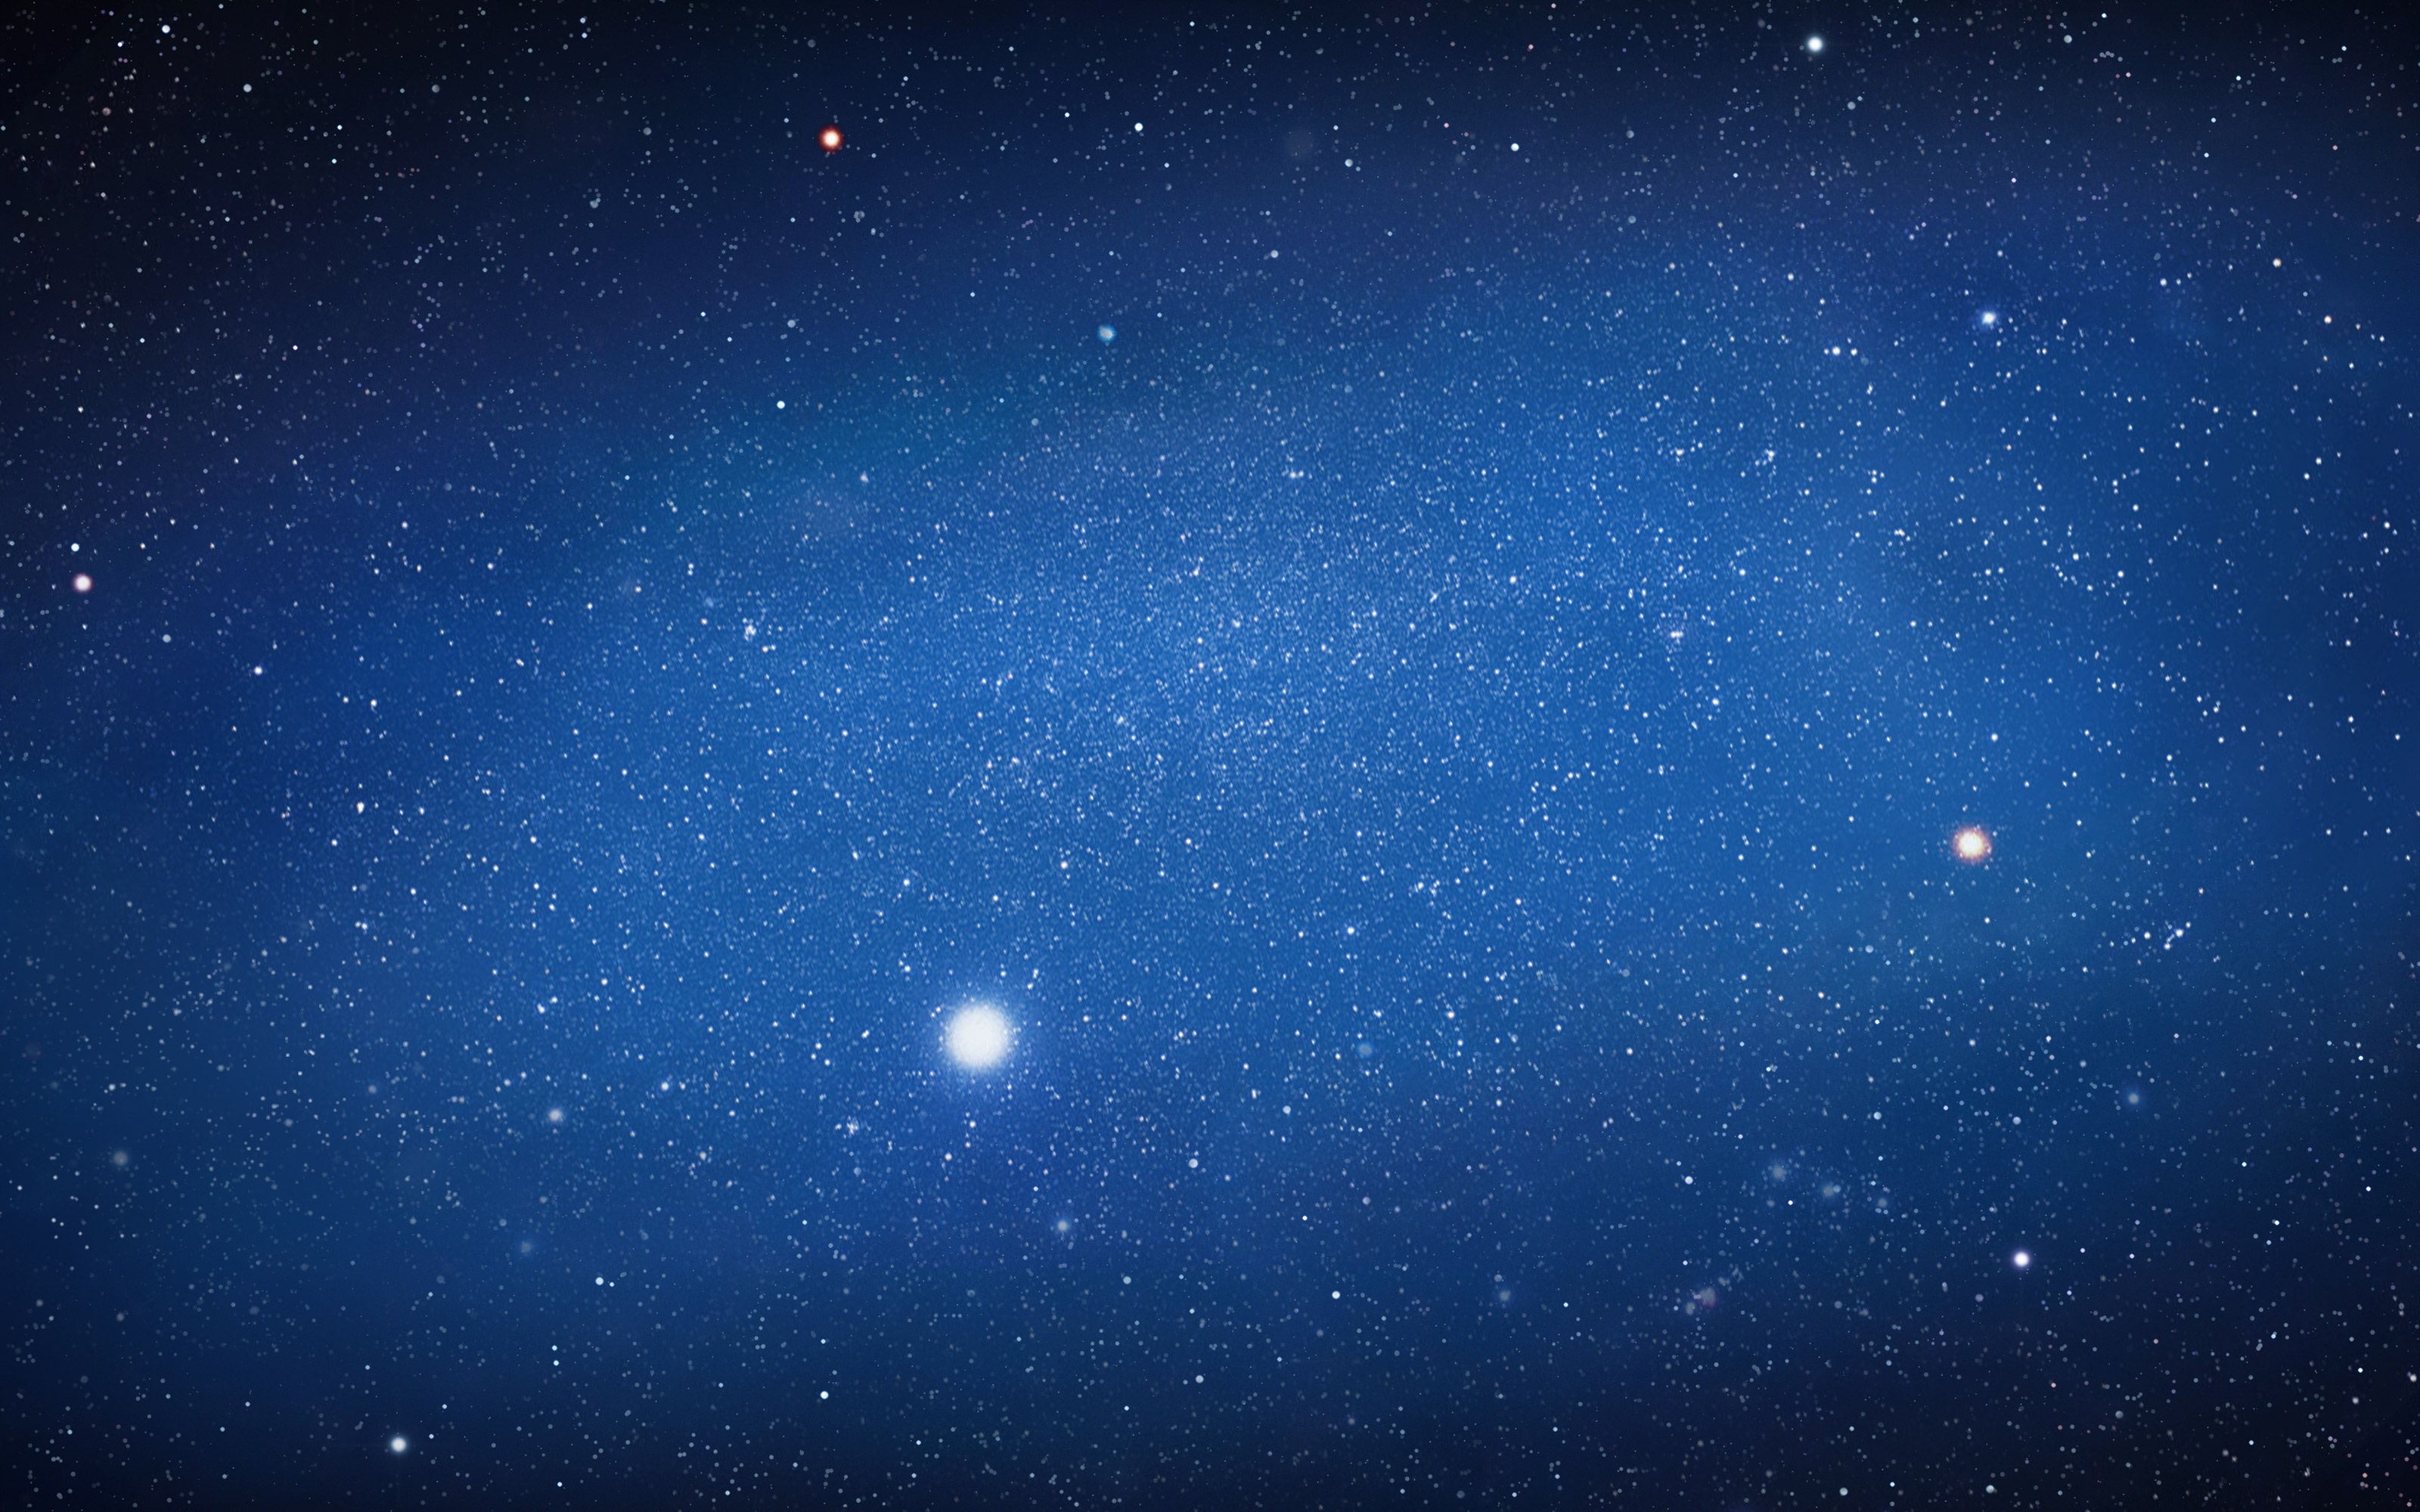
landscape, sky, night, star, atmosphere, galaxy, nebula, outer space, astronomy, stars, astronomical object